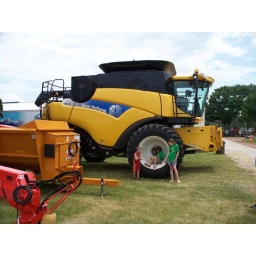
the sign in the cab window said, &amp;quot;Can be yours for $199,999.&amp;quot;